History of Manchester United F.C. (1986–2013)

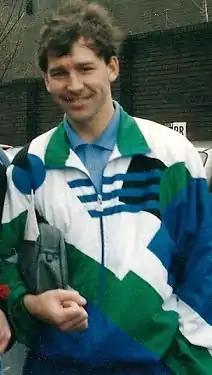
A smiling man with dark hair wearing a white, green and blue tracksuit top over a blue shirt. He is holding a washbag under his right arm.

After a shortage of goals in the second half of the 1991–92 season cost United the league title, Ferguson was intent on signing a new striker. His key target was the Southampton striker Alan Shearer, but he lost out to a newly promoted Blackburn Rovers side now managed by Kenny Dalglish, who had managed Liverpool to three league titles and was now backed by the millions of steel baron Jack Walker in the quest to bring similar success to the resurgent Lancashire club. Ferguson then switched his attention to Dion Dublin, the 23-year-old striker who had excelled in the lower divisions with Cambridge United. A week before the new Premier League season began, Dublin completed a £1 million move to Old Trafford to become United's only close season signing.